Purus várzea

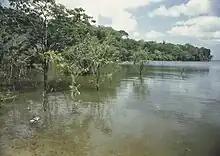
Japurá River

The floodplain holds aquatic vegetation where drainage is poor, successional vegetation, forest mosaics and permanent swamp vegetation.